Gyula II

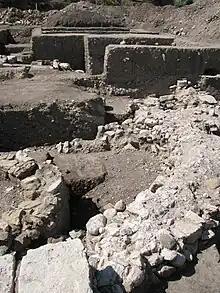
Ruins of 10th-century Christian church in Alba Iulia, Romania. There are theories that it served as seat of the Metropolitanate of Tourkia, which was established under the reign of Gyula II

Ioannes Skylitzes narrates that around 952 Gyula visited Constantinople, where he was baptized, and Emperor Constantine VII lifted him from the baptismal font. Instead of 952, Romanian historian Alexandru Madgearu put the date of Gyula's visit to Constantinople to the year 948, when chieftains Bulcsú and Termacsu were also sent to the city as envoys of Grand Prince Fajsz. While in Constantinople, he also received the honorary title "patrikios". Gyula was given a bishop named Hierotheos who accompanied him back to "Turkia" (Hungary). Thus Gyula adopted the Christian faith, what is more, its Eastern Orthodox (Byzantine) variety. Gyula received the Christian name of Stephen ("Stefan" or "Stephanos") according to Old Slavic sources, such as the "Nikon Chronicle". Hierotheos, who was appointed bishop of Tourkia by Patriarch Theophylact of Constantinople, converted many Hungarians. Constantine Porphyrogenitus associated with lands to the east of the river Tisza in one of his books written around the same time, which covered the "gyula"s' territory. Finds of 10th-century Byzantine coins, earrings, reliquary crosses and similar artefacts abound in the region of Szeged. Both facts imply that Gyula's domains were located near the confluence of the Tisza and Maros, according to historian Paul Stephenson. In contrast, Hungarian historian Gábor Thoroczkay argued that Hierotheos' proselytizing mission took place in Transylvania, where Gyula had moved his seat by then.